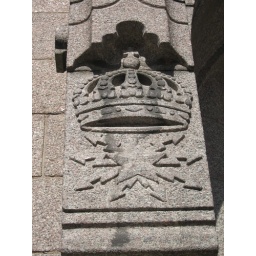
The old Swedish telephone emblem, carved onto a building in Uppsala